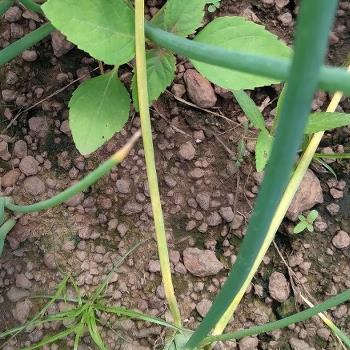
Crop: Onion
Condition: fusarium-d